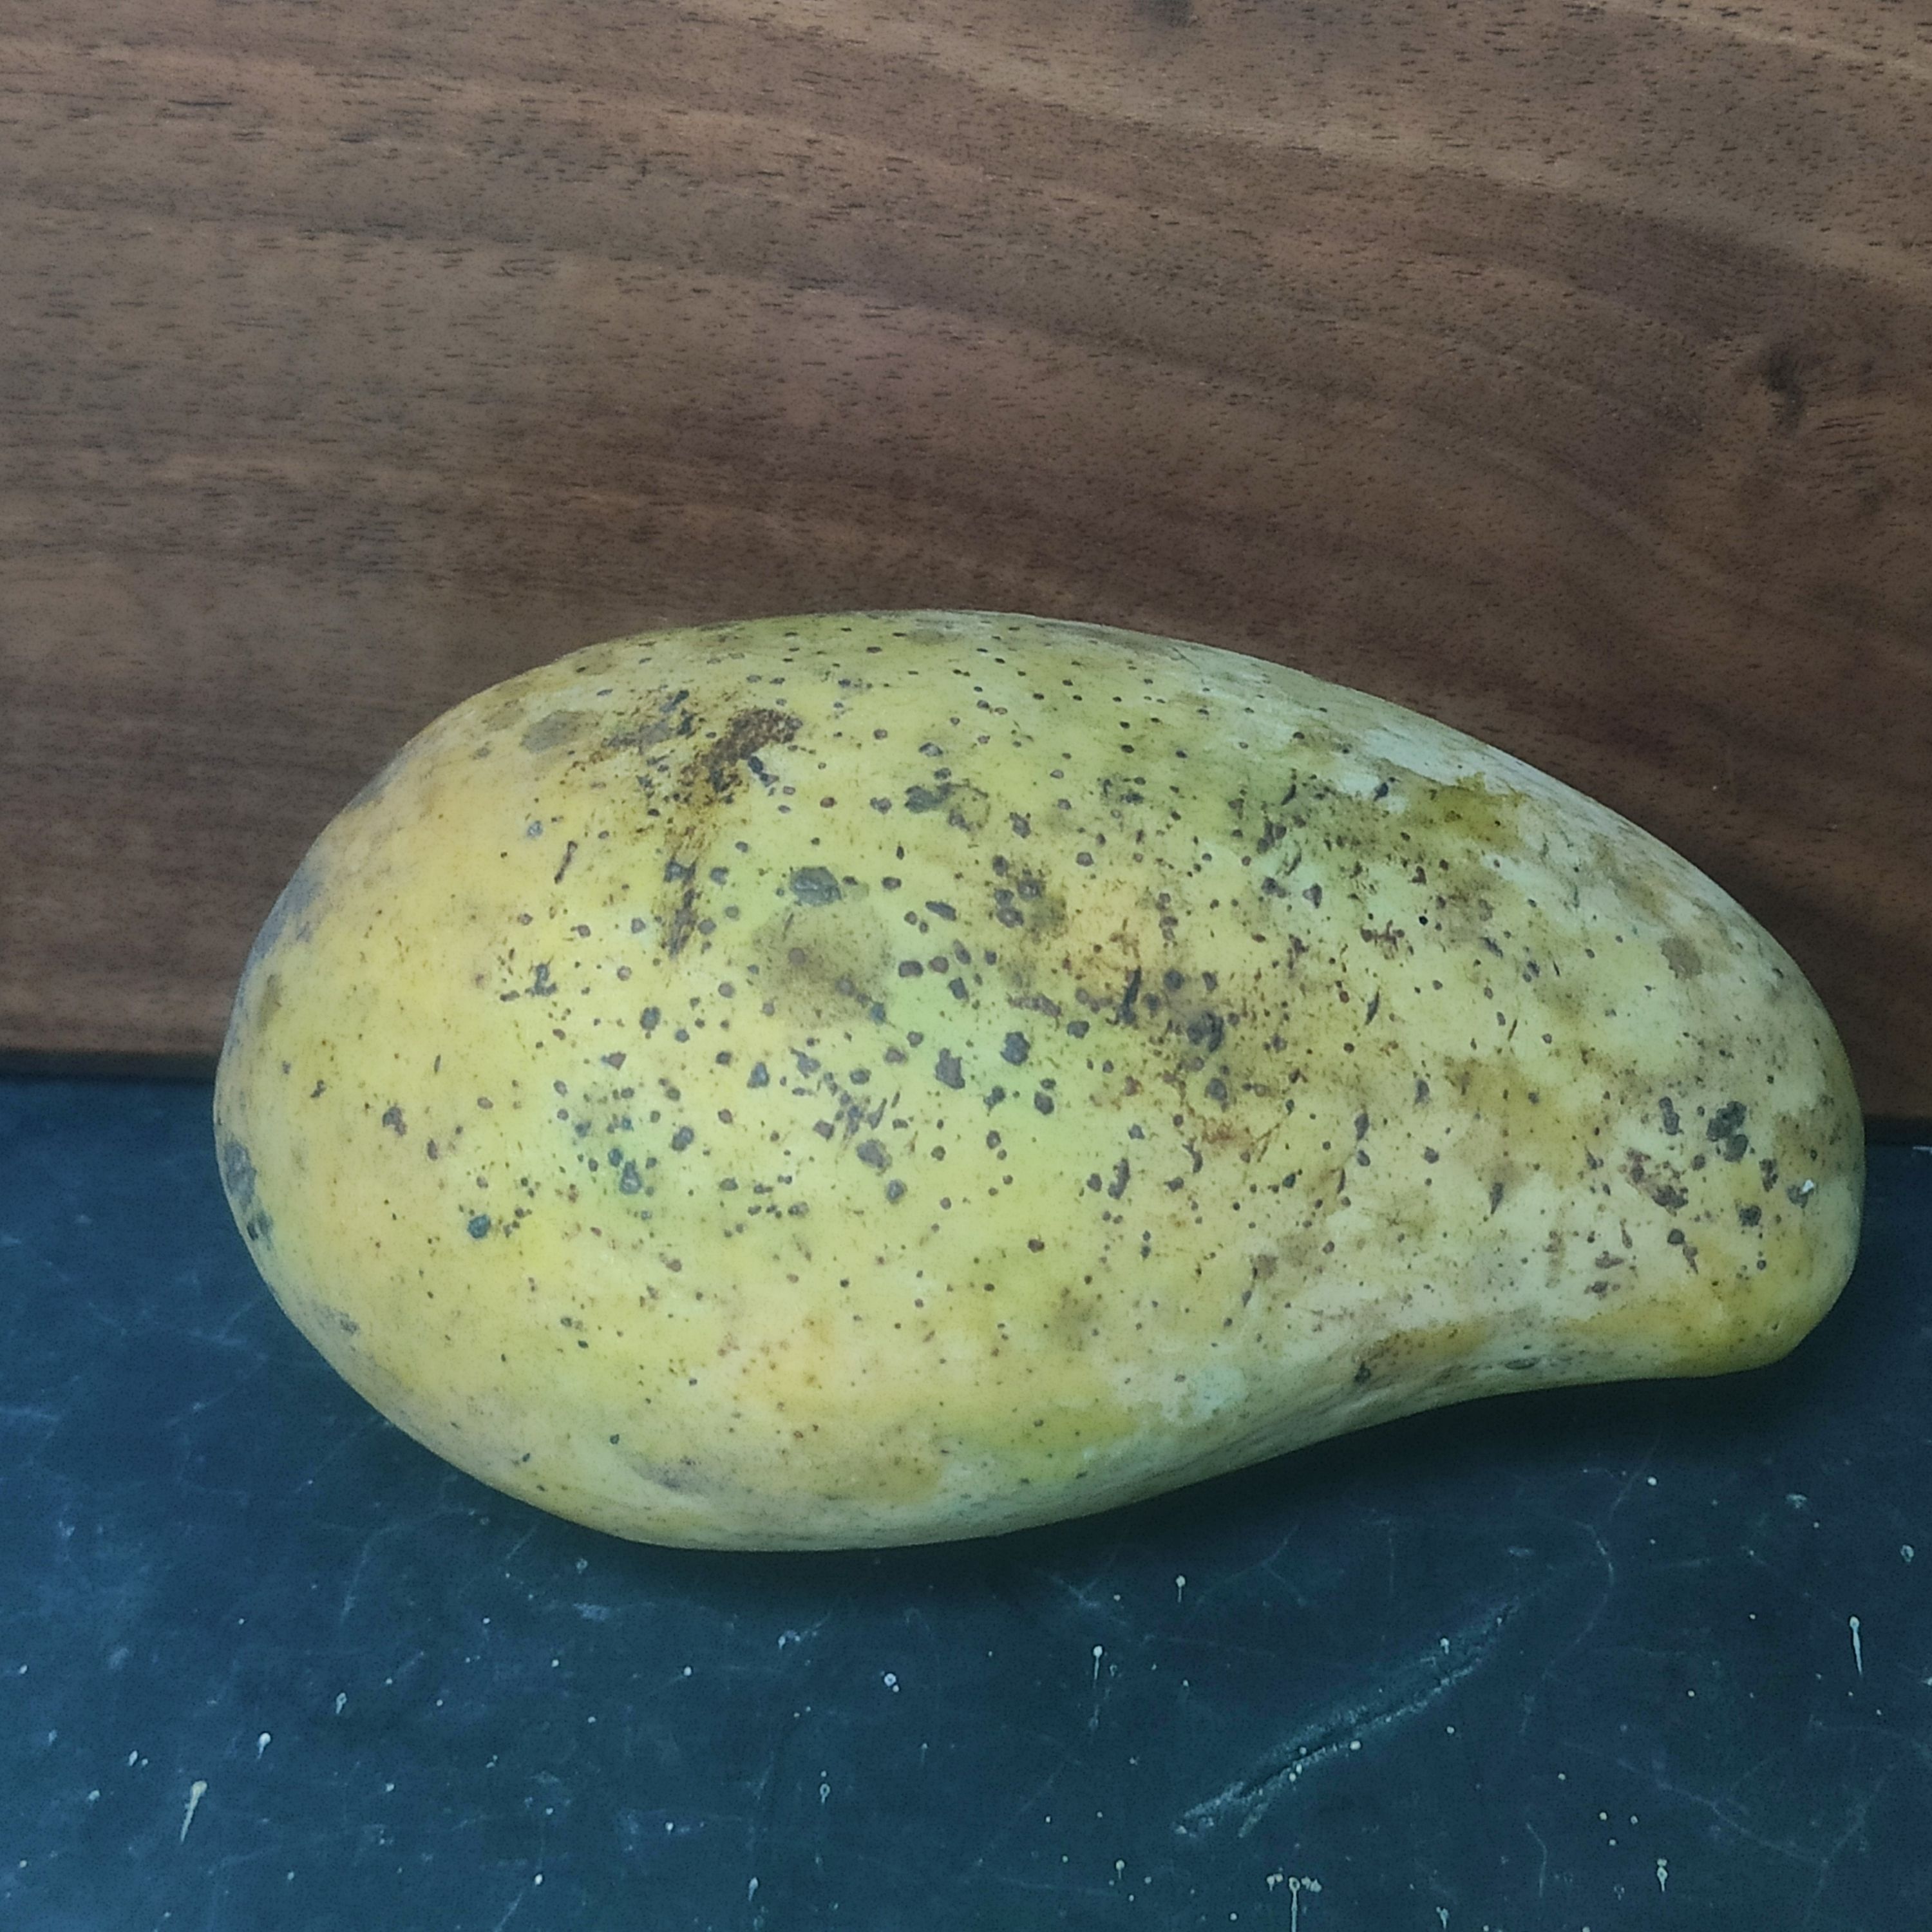
Fruit: mango
Grade: 2nd-grade